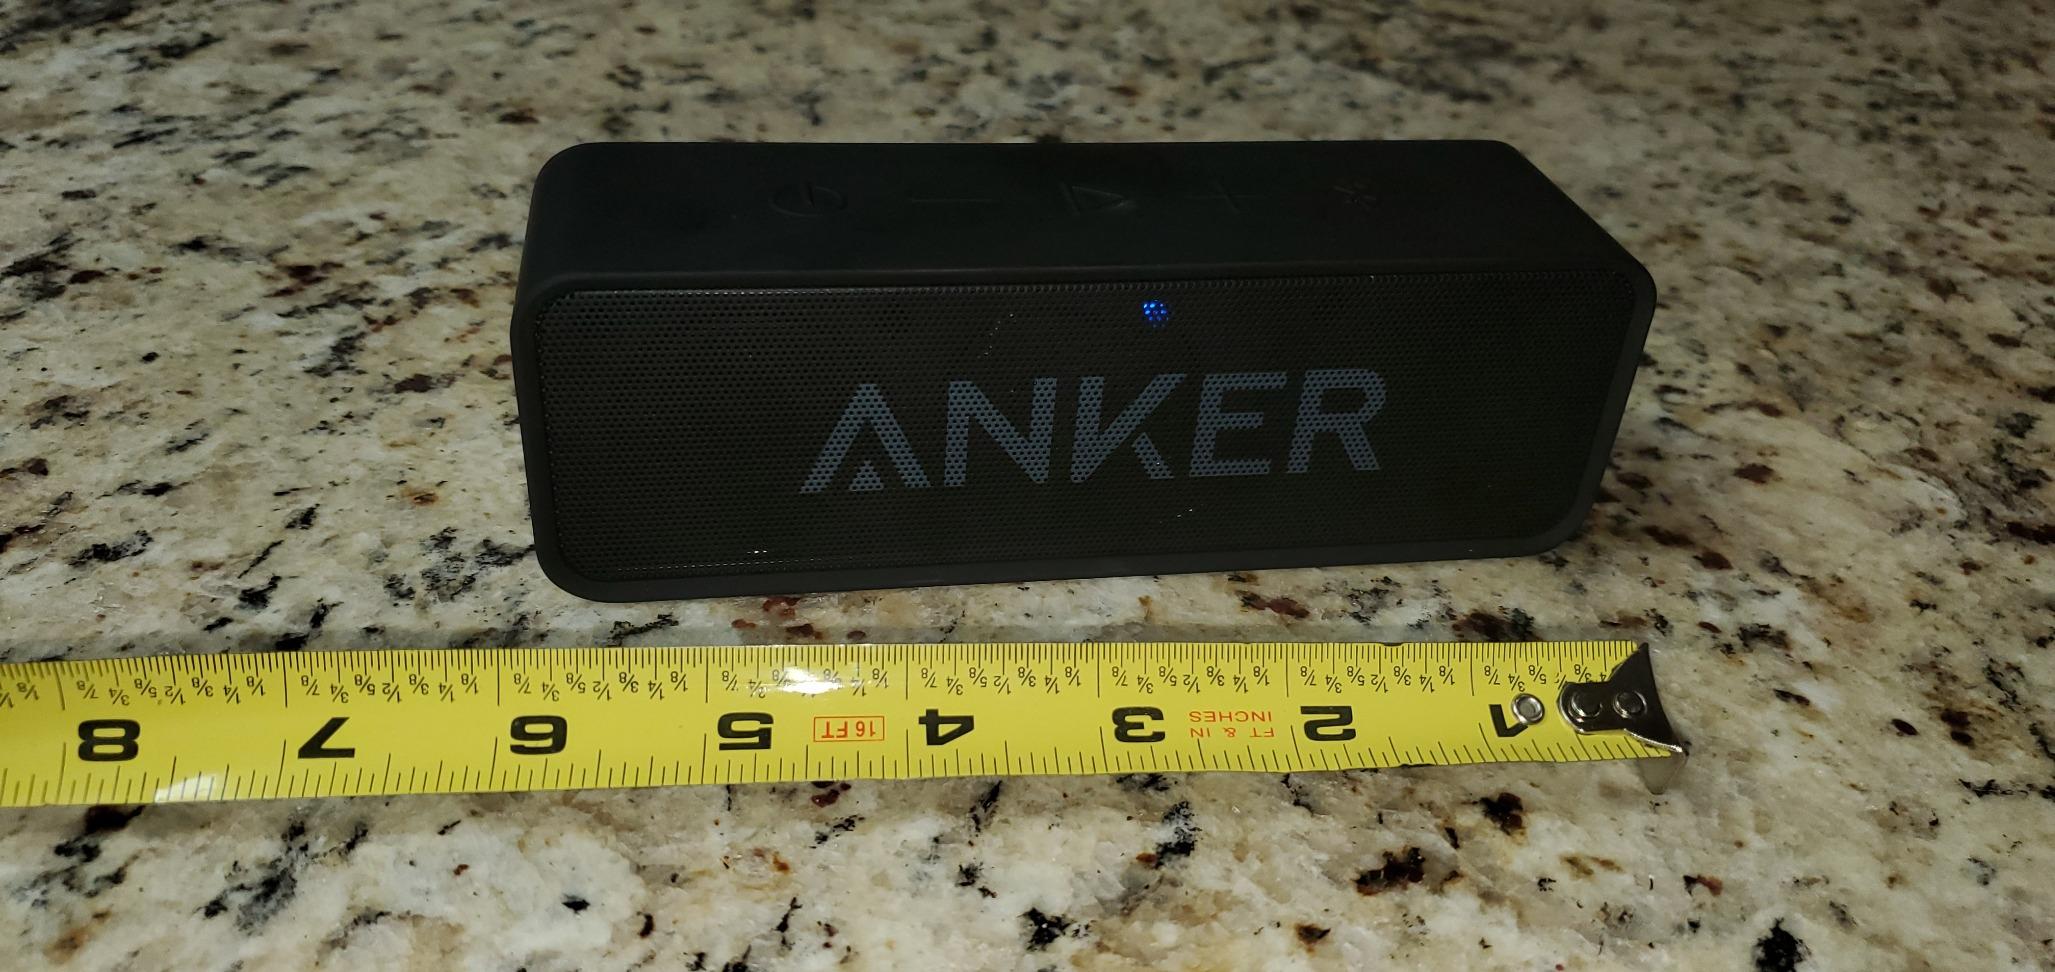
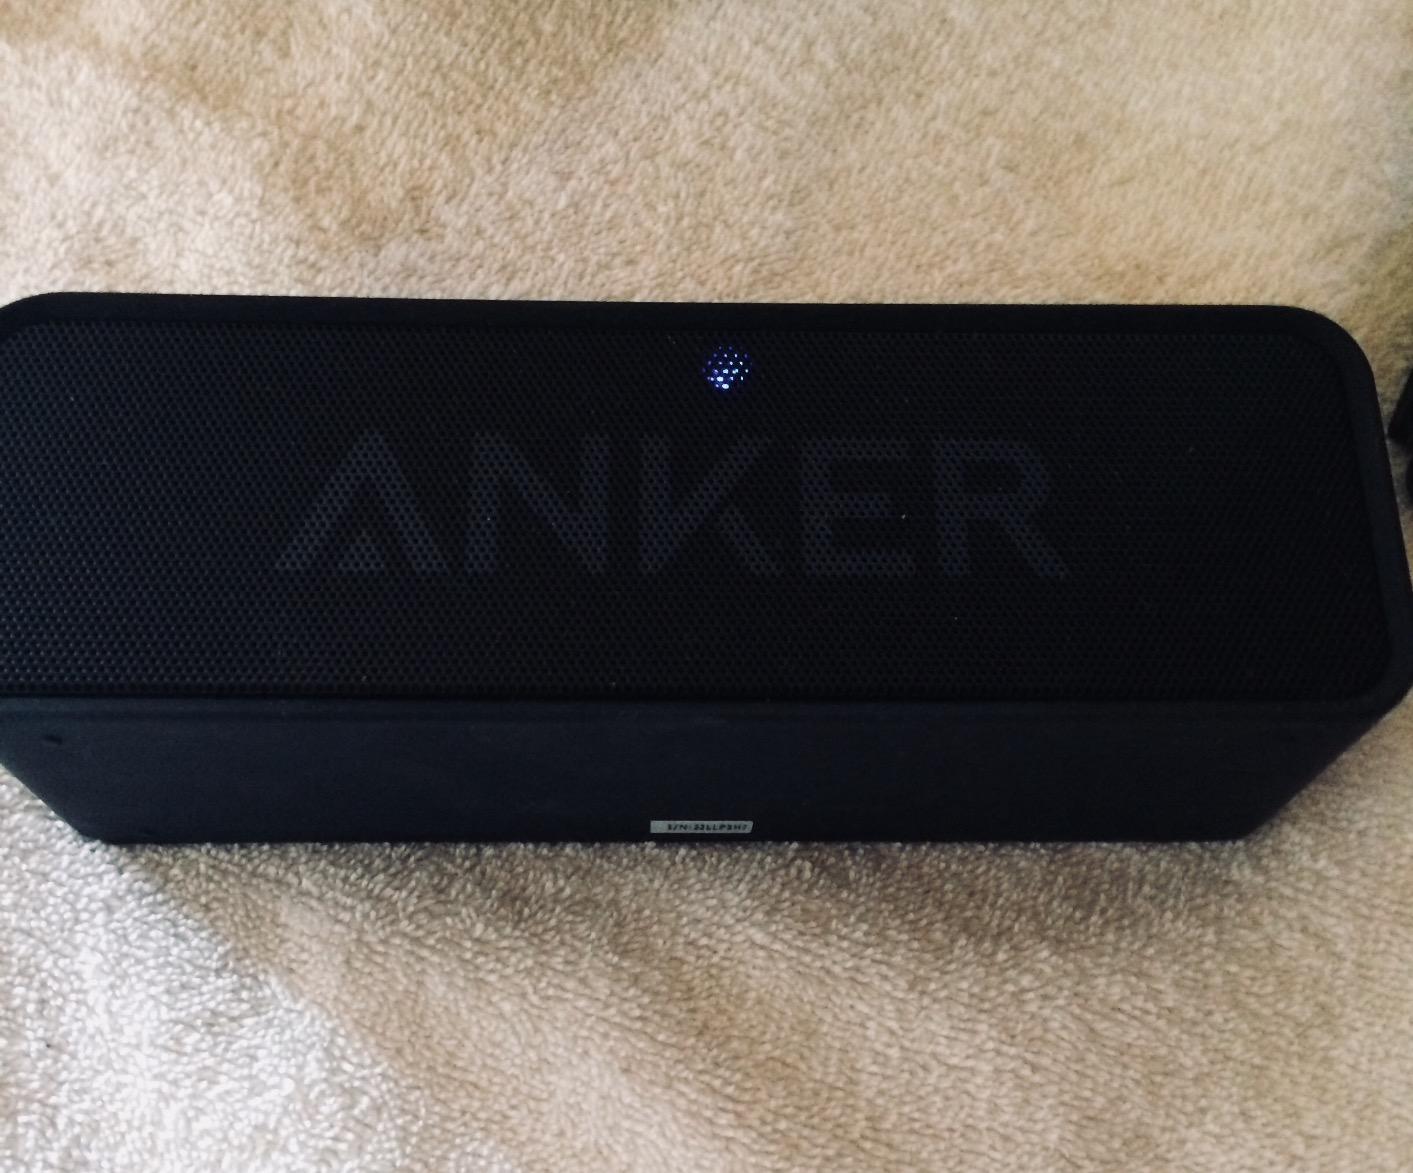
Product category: speaker
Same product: yes